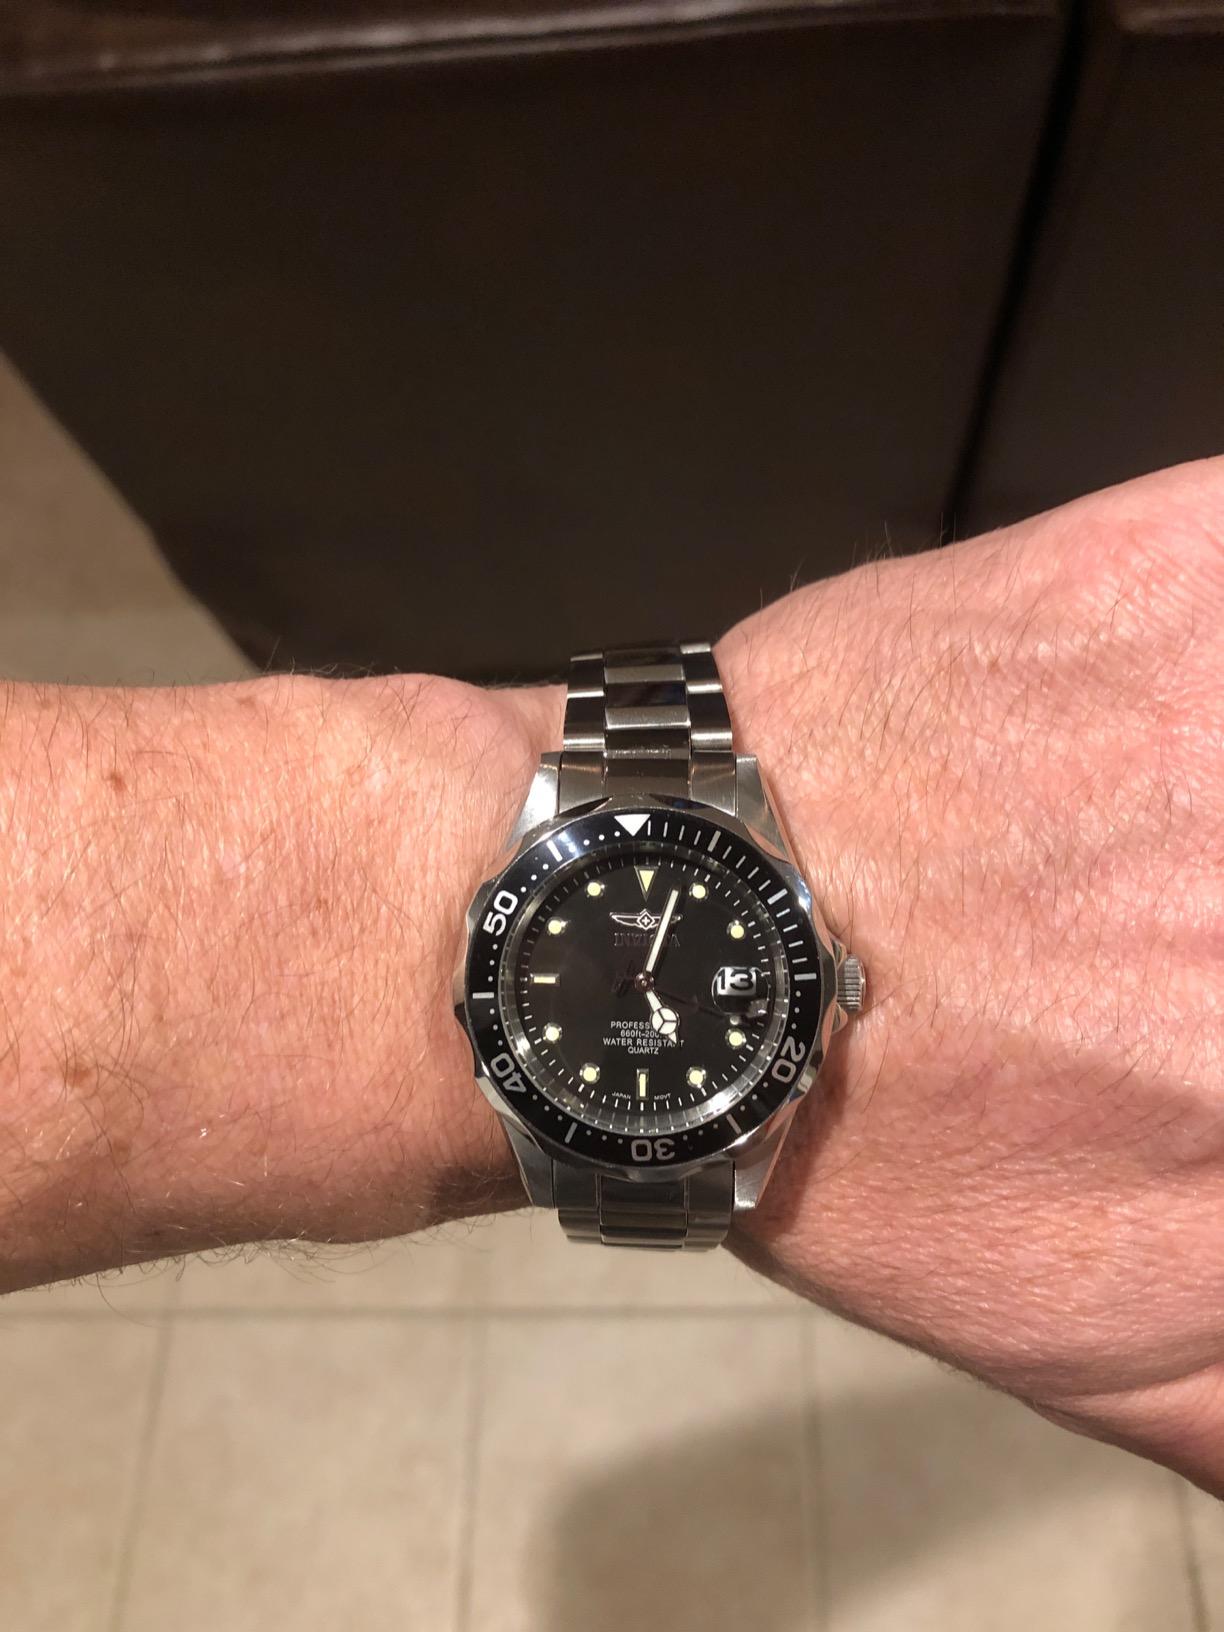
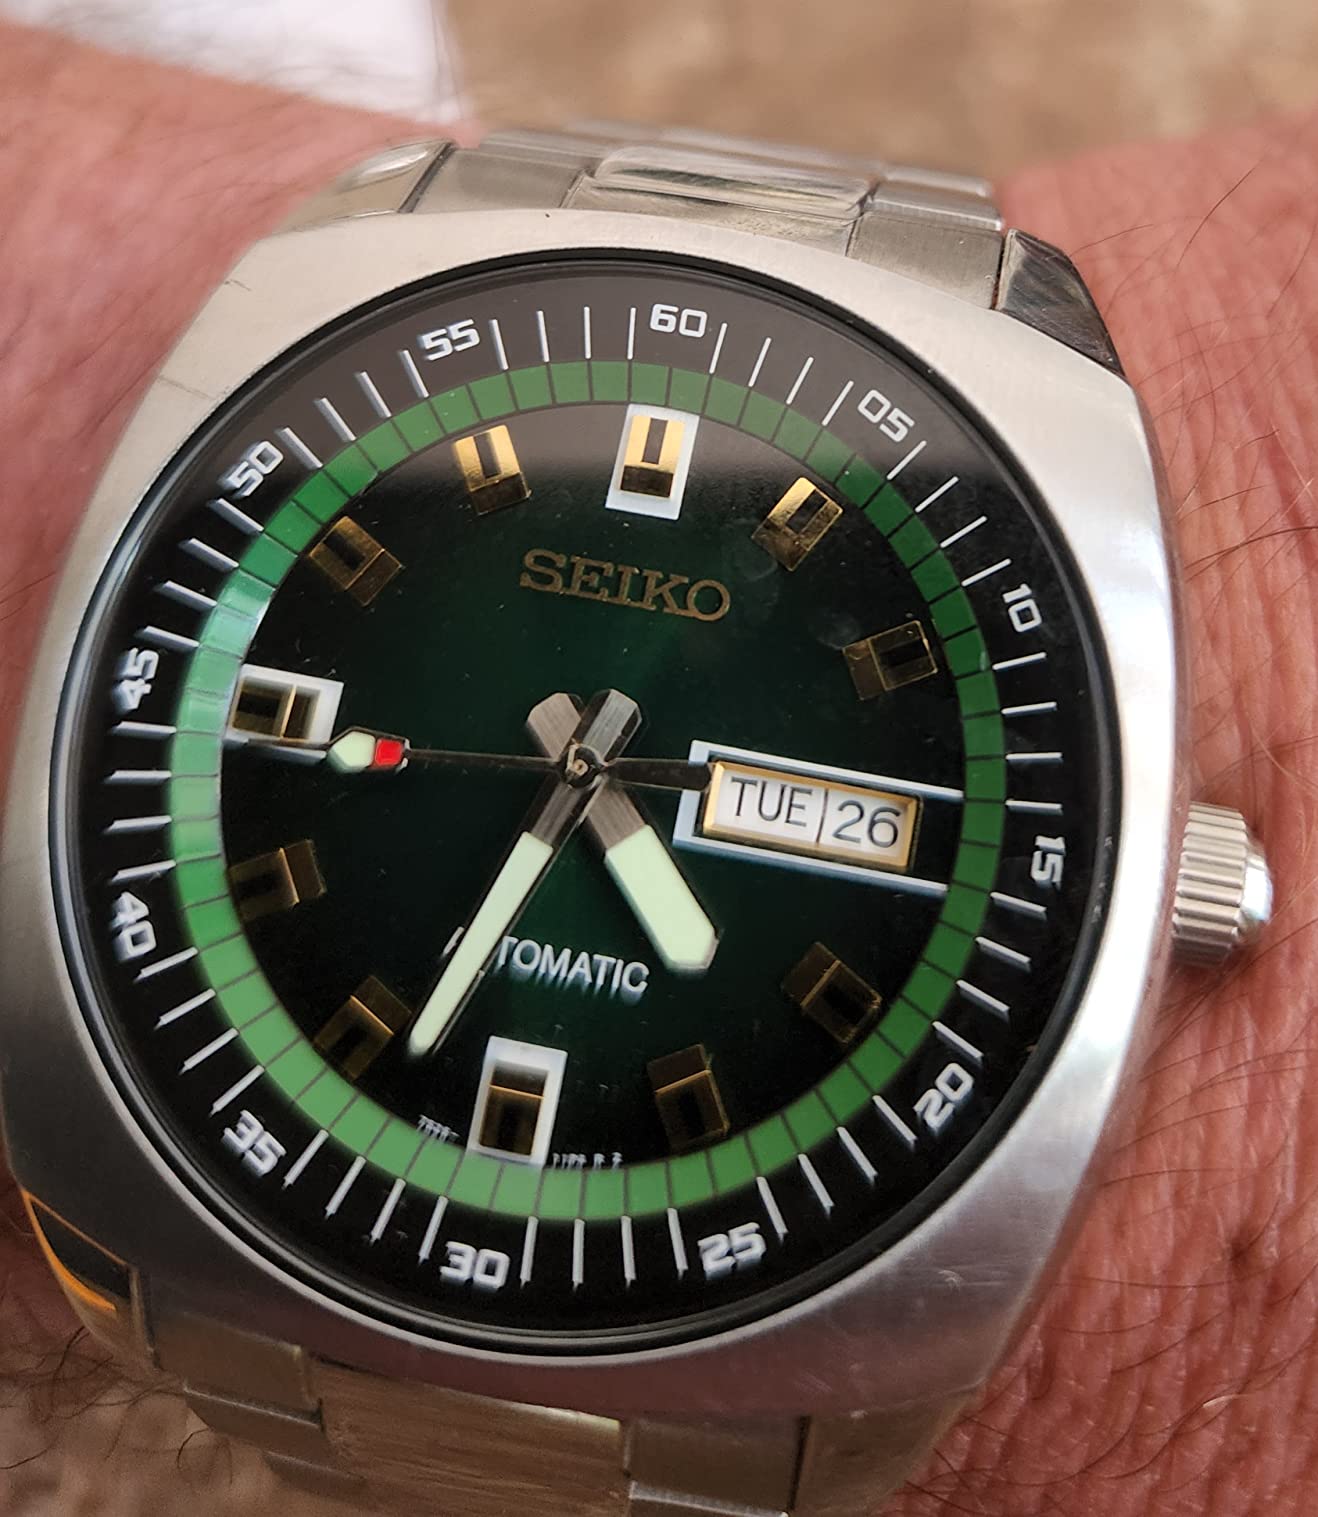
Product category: accessories_watch
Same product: no